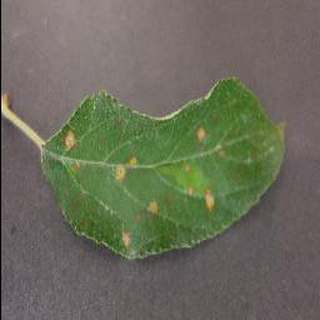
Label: apple_cedar_apple_rust